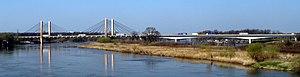
Cette liste de ponts de Pologne présente les ponts remarquables de Pologne, tant par leurs caractéristiques dimensionnelles, que par leur intérêt architectural ou historique.